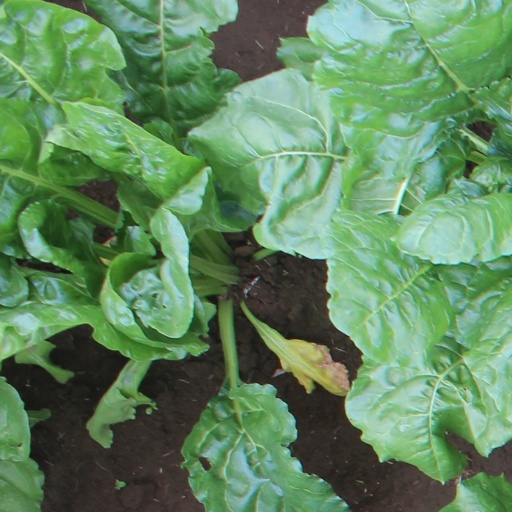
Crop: sugar beet